Oru Second Class Yathra

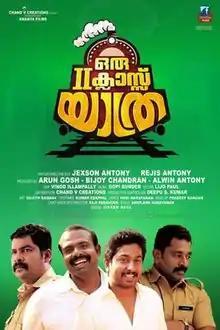
Theatrical release poster

Oru Second Class Yathra is a 2015 Indian Malayalam-language comedy thriller drama film, written and directed by Jexson Antony and Rejis Antony in their debut film. Starring Vineeth Sreenivasan, Chemban Vinod Jose,Joju George and Sreejith Ravi in lead roles